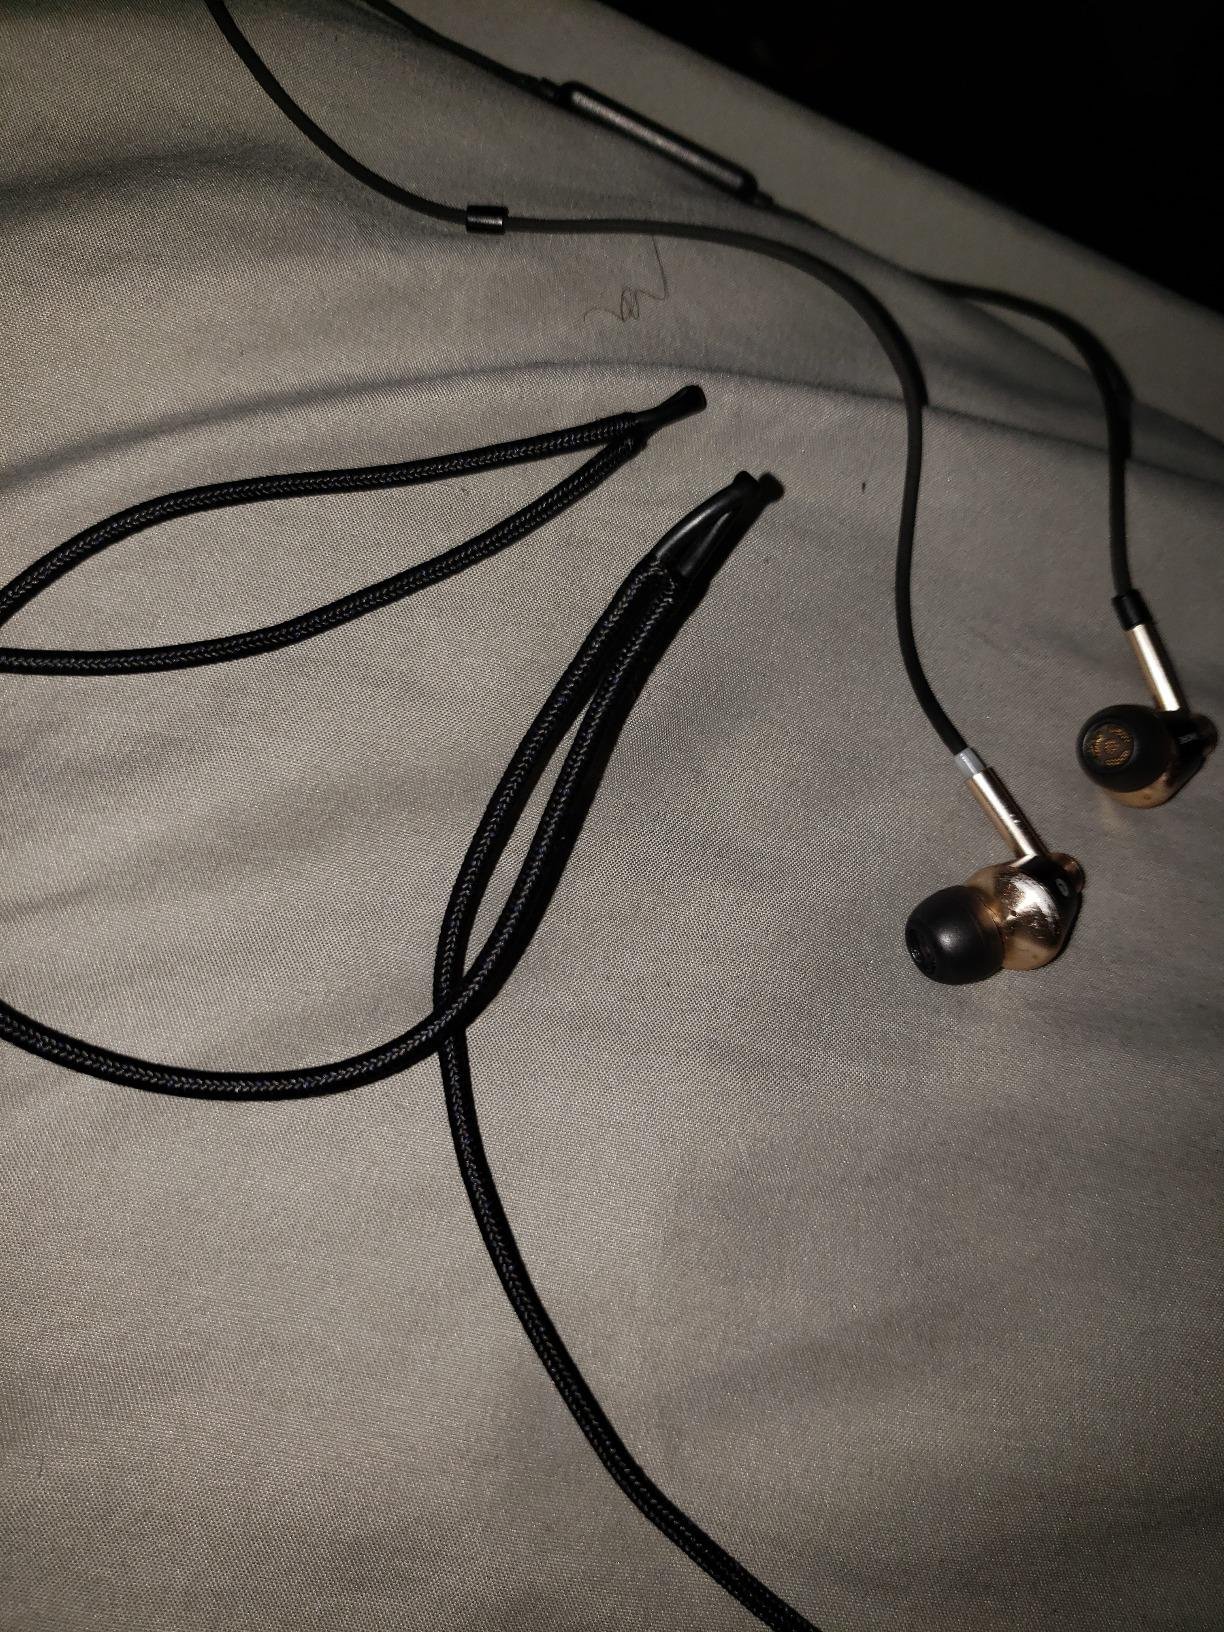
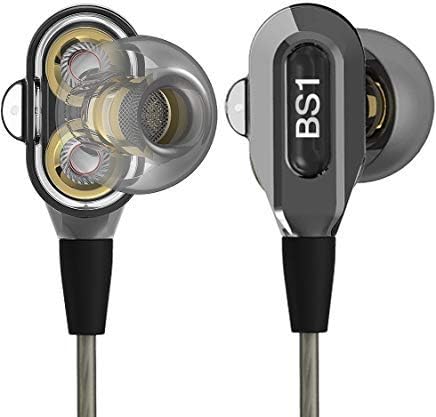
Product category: headphones
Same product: no